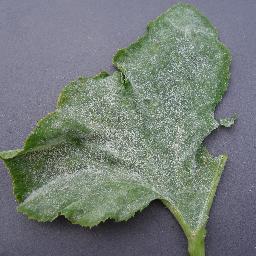
Label: Squash___Powdery_mildew